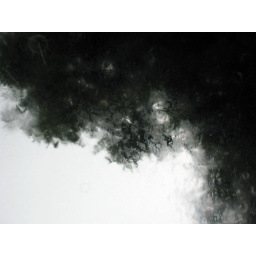
dancing rain over a glass car roof